Polystyrene sulfonate

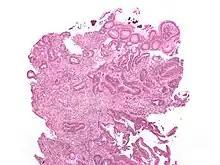
Micrograph showing sodium polystyrene sulfonate crystals (purple – at top of the image) in the biopsy of a colonic mass. H&E stain.

Polystyrene sulfonate is usually supplied in either the sodium or calcium form. It is used as a potassium binder in acute and chronic kidney disease for people with hyperkalemia (an abnormally high blood serum potassium level). However, it is unclear if it is beneficial and there is concern about possible side effects when it is combined with sorbitol.